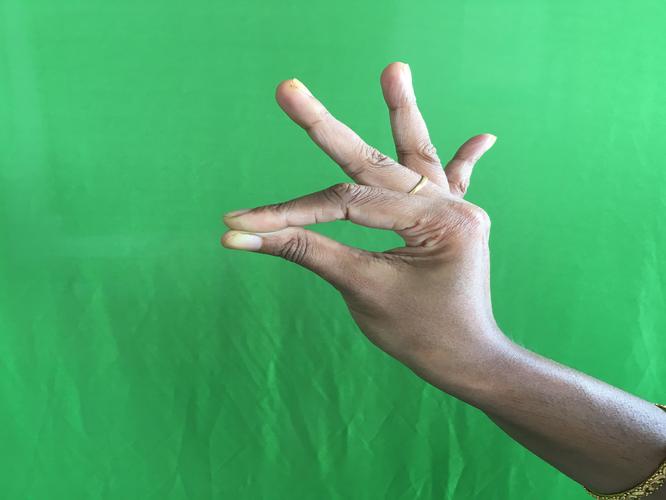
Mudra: Hamsasyam
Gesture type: single_hand